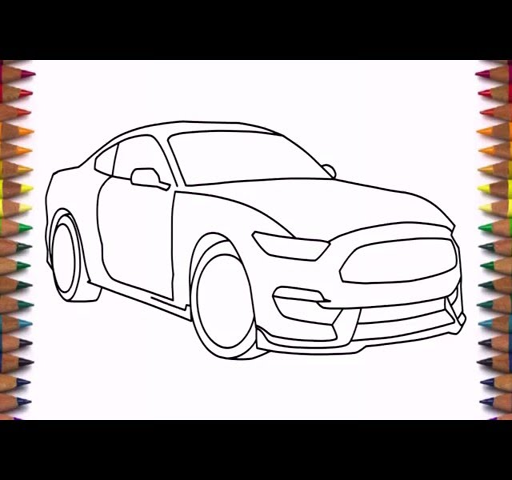
how to draw a step by step easy for beginners